Jerome T. Youngman

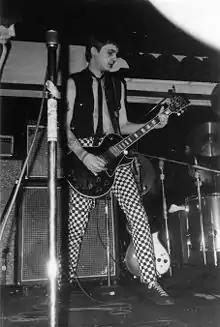
Youngman with Hooks in 1981

Jerome T. Youngman, born Thomas Cass Youngman, (September 15, 1951 – December 21, 2024), was an American rock musician, singer, songwriter, and record producer, best known for his hits, "Creeps at my Door" and "Blood for Oil", and TV host of the Talk show "Bring it to Jerome".